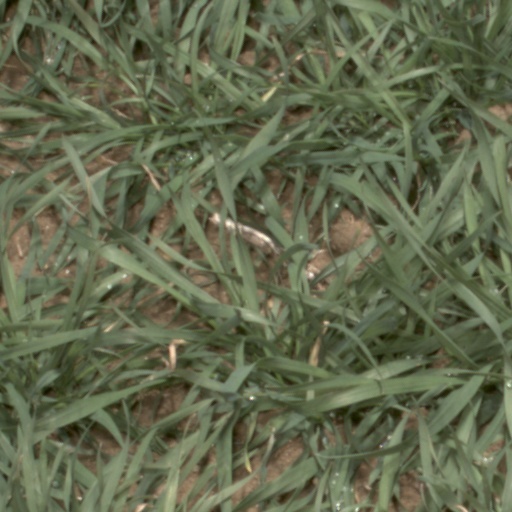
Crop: wheat